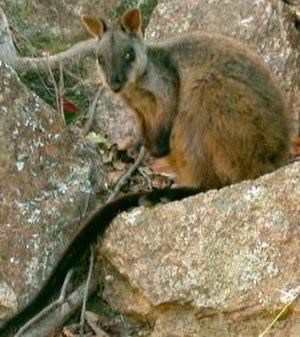
Petrogale penicillata est une espèce de marsupiaux de la famille des Macropodidés. Il habite les tas de roches et les falaises de la cordillère australienne depuis environ 100 km au nord-ouest de Brisbane jusqu'au nord du Victoria, dans une végétation allant de la forêt tropicale aux forêts sèches sclérophylles. Les populations ont sérieusement diminué dans le sud et l'ouest de son aire de répartition, mais il reste localement commun dans le nord de la Nouvelle-Galles du Sud et le sud du Queensland.
Le wallaby est un nom vernaculaire donné à un ensemble de marsupiaux semblables à des kangourous de petite taille. Il n'y a pas de définition stricte du mot : on appelle wallaby tout macropodidé qui est considéré comme n'étant pas assez grand pour faire partie des kangourous au sens strict ou qui n'a pas reçu une autre dénomination. Les espèces du genre Macropus constituent le groupe principal au sein des wallabys aux côtés des lièvre-wallabys, des pétrogales, et des thylogales. Le wallaby bicolore est l'unique représentant du genre Wallabia. En théorie, on exclut des wallabies, les wallaroos dont la taille est intermédiaire entre les kangourous et les wallabies.